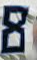
Number: 8